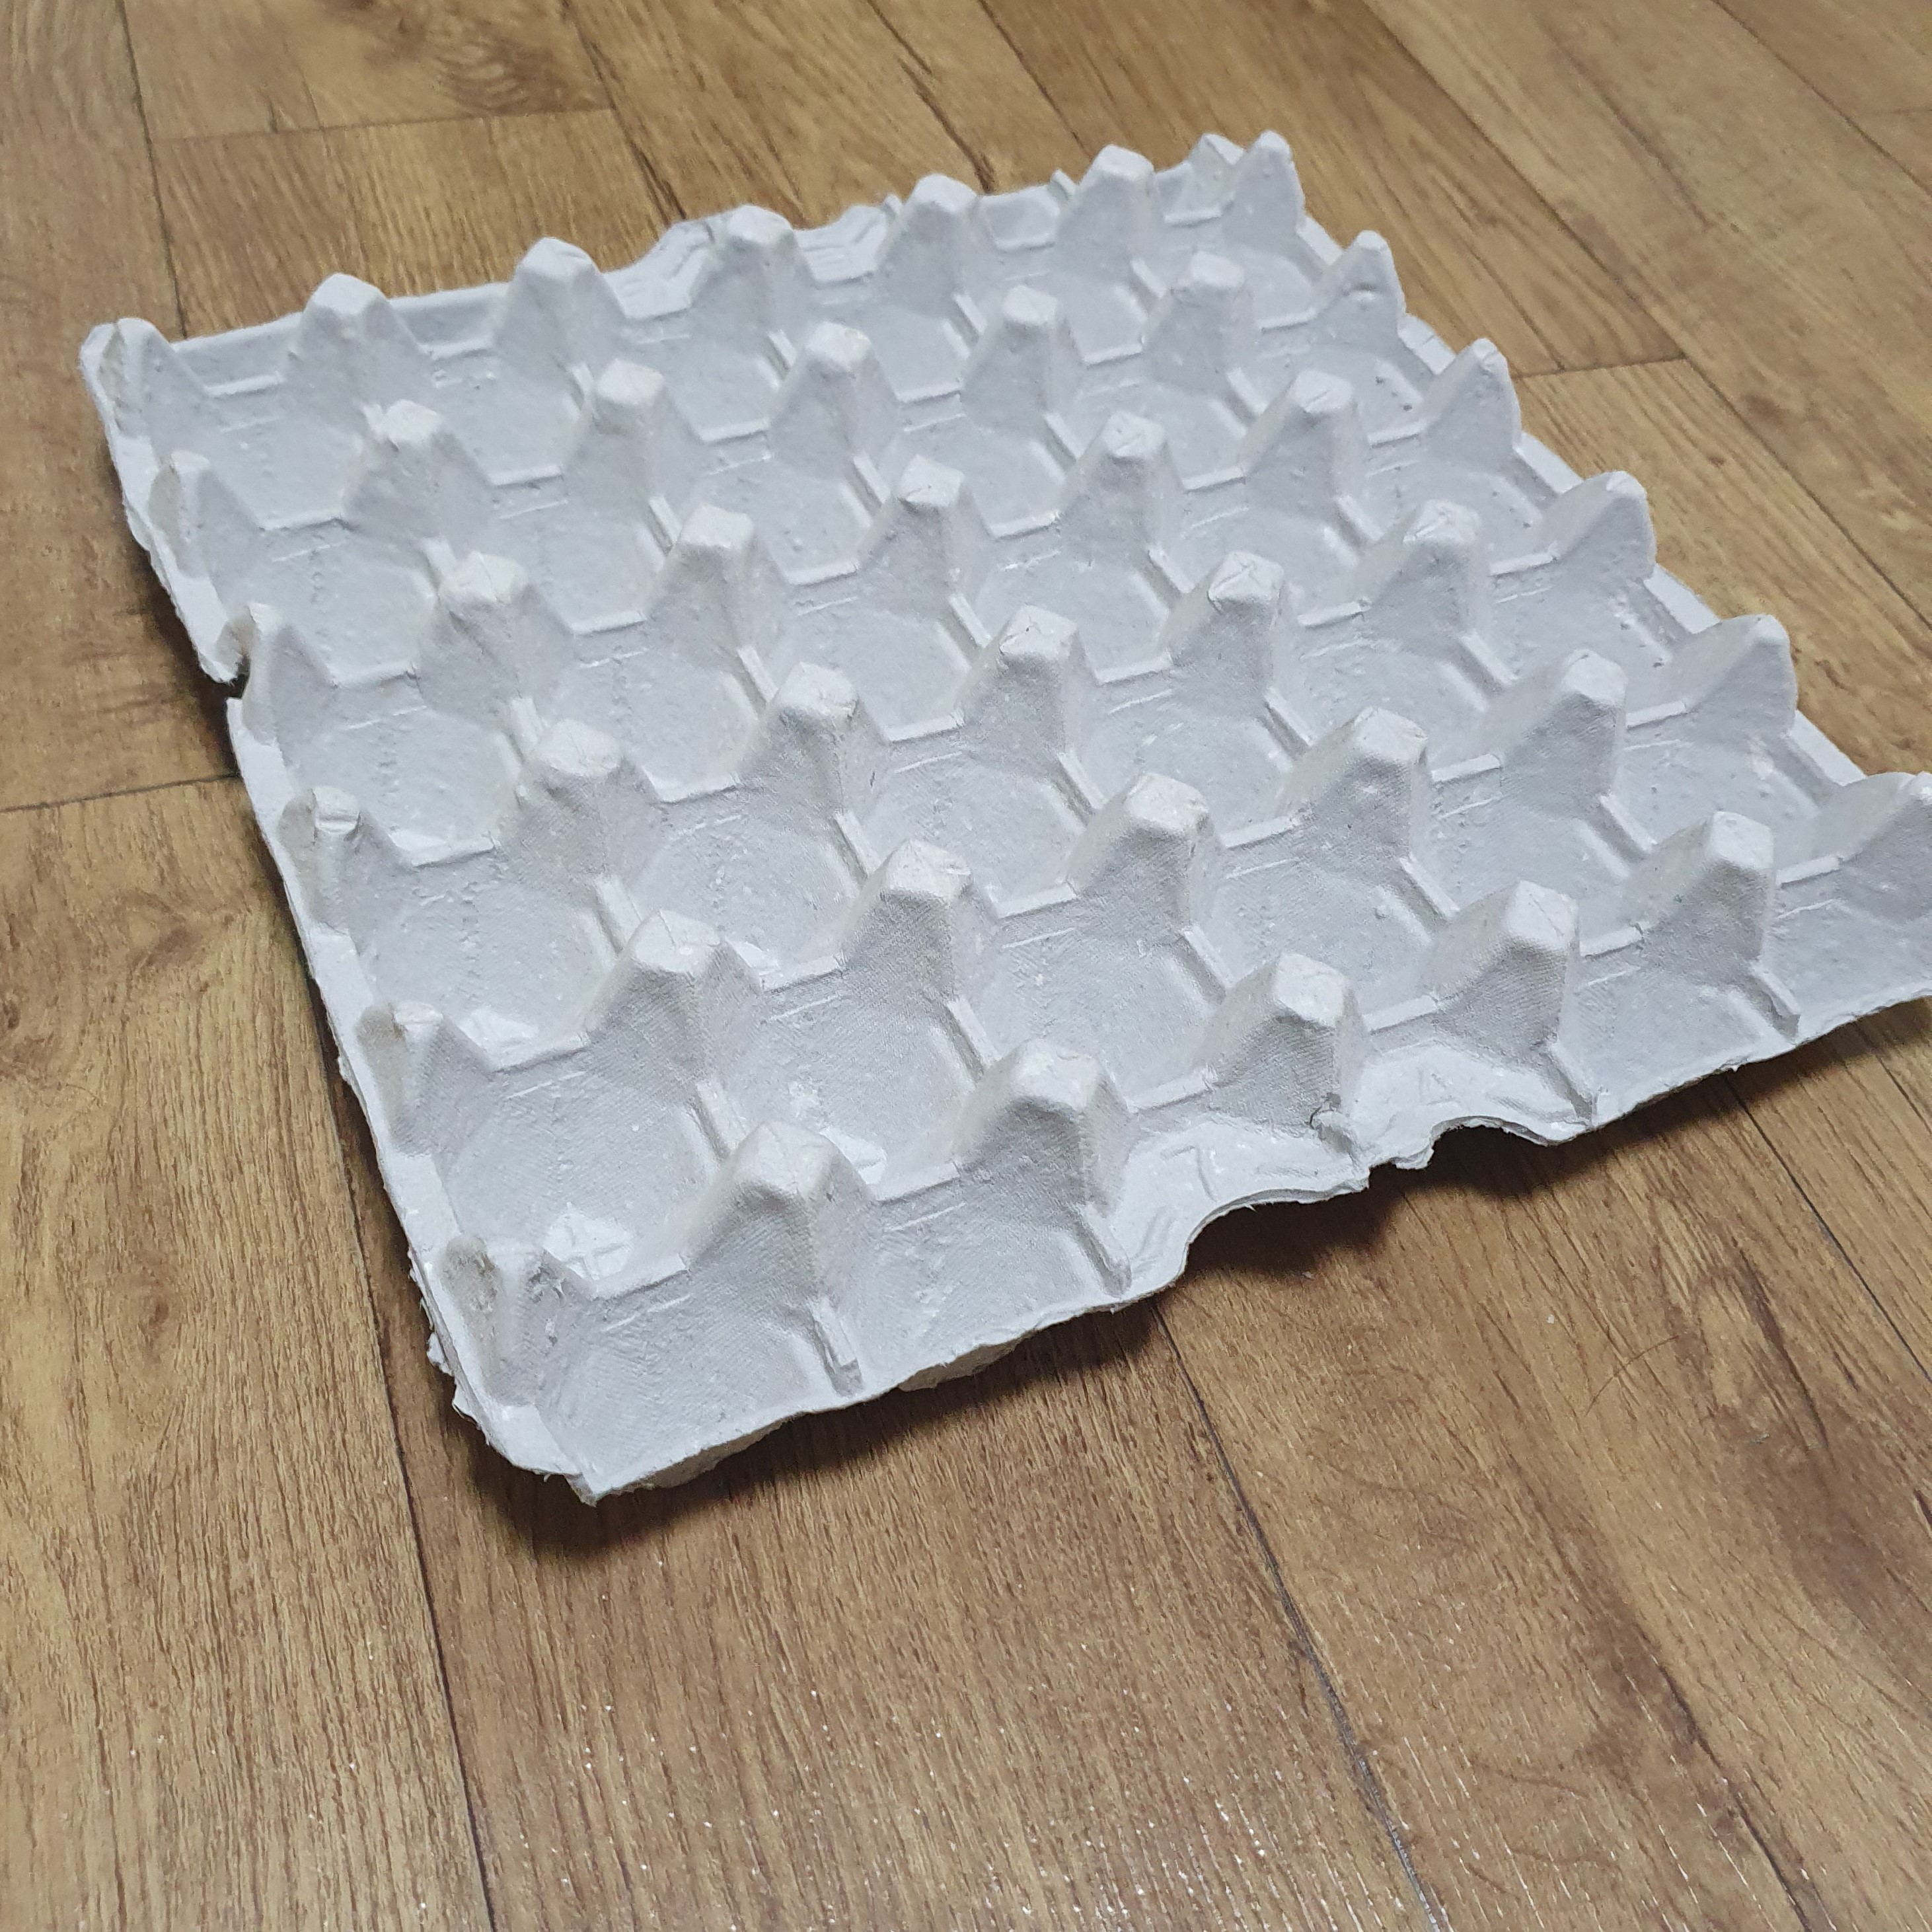
Label: cardboard